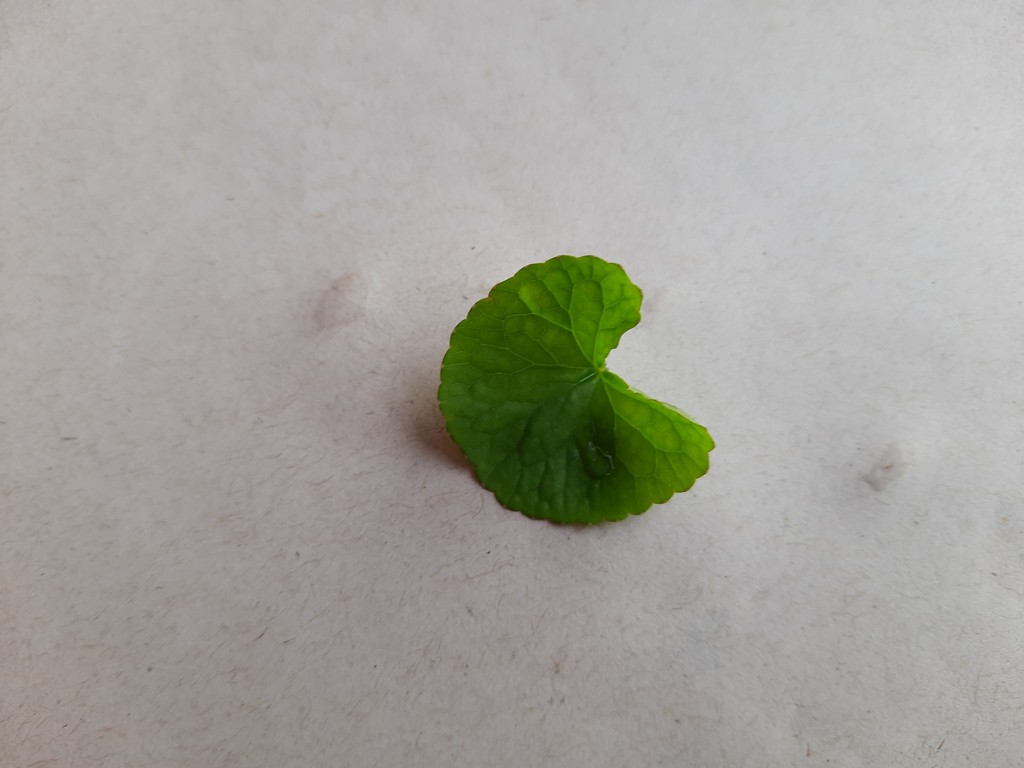
Label: Healthy